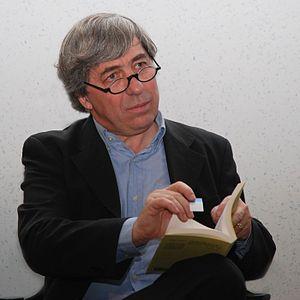
Portrait de Sorj Chalandon réalisé lors de la remise du prix littéraire Gabrielle d'Estrées le 5 décembre 2008 à la Médiathèque de Chambray-lès-Tours.